Master clock

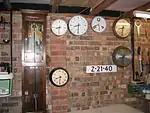
Master clock (at left) driving several slave clocks in an enthusiast's garage. The third one from the left at the top is a radio-controlled clock for reference.

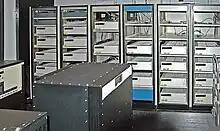
The master atomic clock ensemble at the U.S. Naval Observatory in Washington, D.C., which provides the time standard for the U.S. Department of Defense. The rack-mounted units in the background are HP 5071A caesium beam clocks. The black units in the foreground are Sigma-Tau MHM-2010 hydrogen maser standards.

A master clock is a precision clock that provides timing signals to synchronise slave clocks as part of a clock network. Networks of electric clocks connected by wires to a precision master pendulum clock began to be used in institutions like factories, offices, and schools around 1900. Modern radio clocks are synchronised by radio signals or Internet connections to a worldwide time system called Coordinated Universal Time (UTC), which is governed by primary reference atomic clocks in many countries.